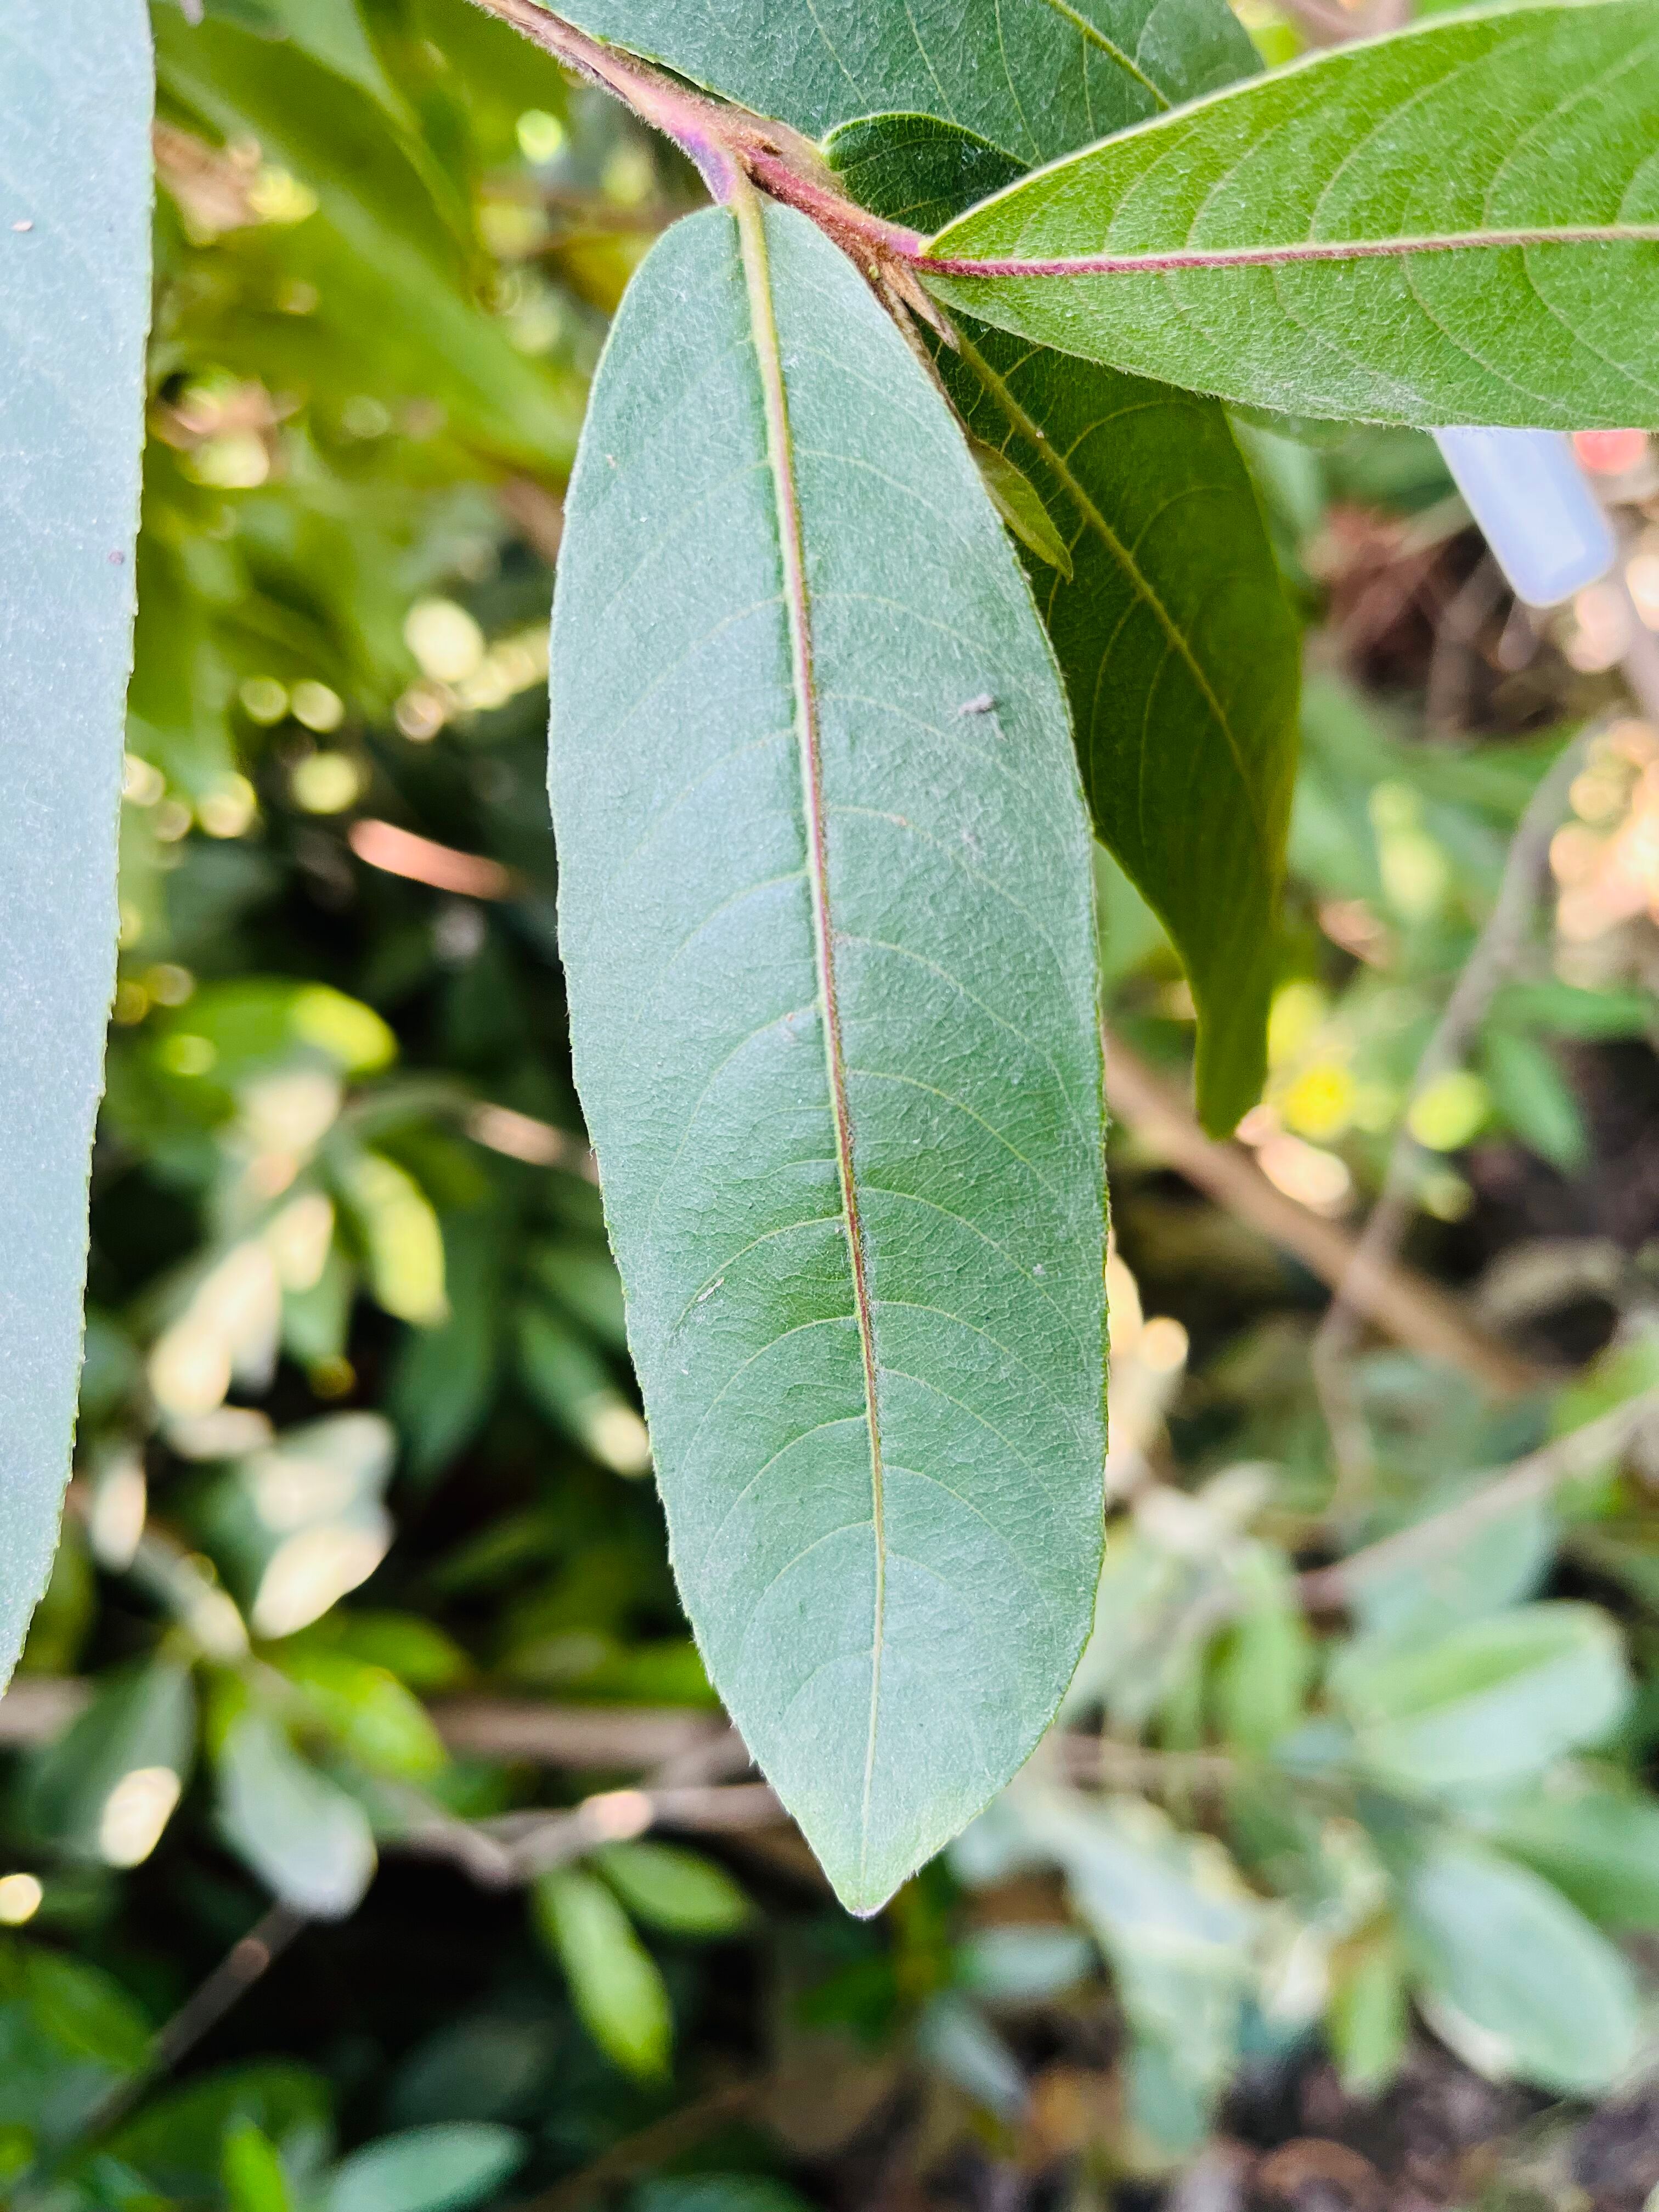
Plant species: terminalia-arjuna